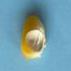
Maize quality: Good